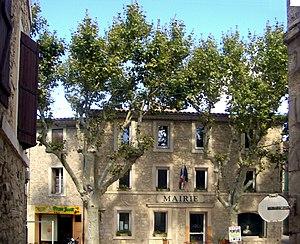
La mairie de Peyriac-de-Mer
Peyriac-de-Mer une commune française, située dans le département de l'Aude en région Occitanie.